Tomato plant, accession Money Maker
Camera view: horizontal (90 deg, fisheye); turntable rotation: 60 degrees
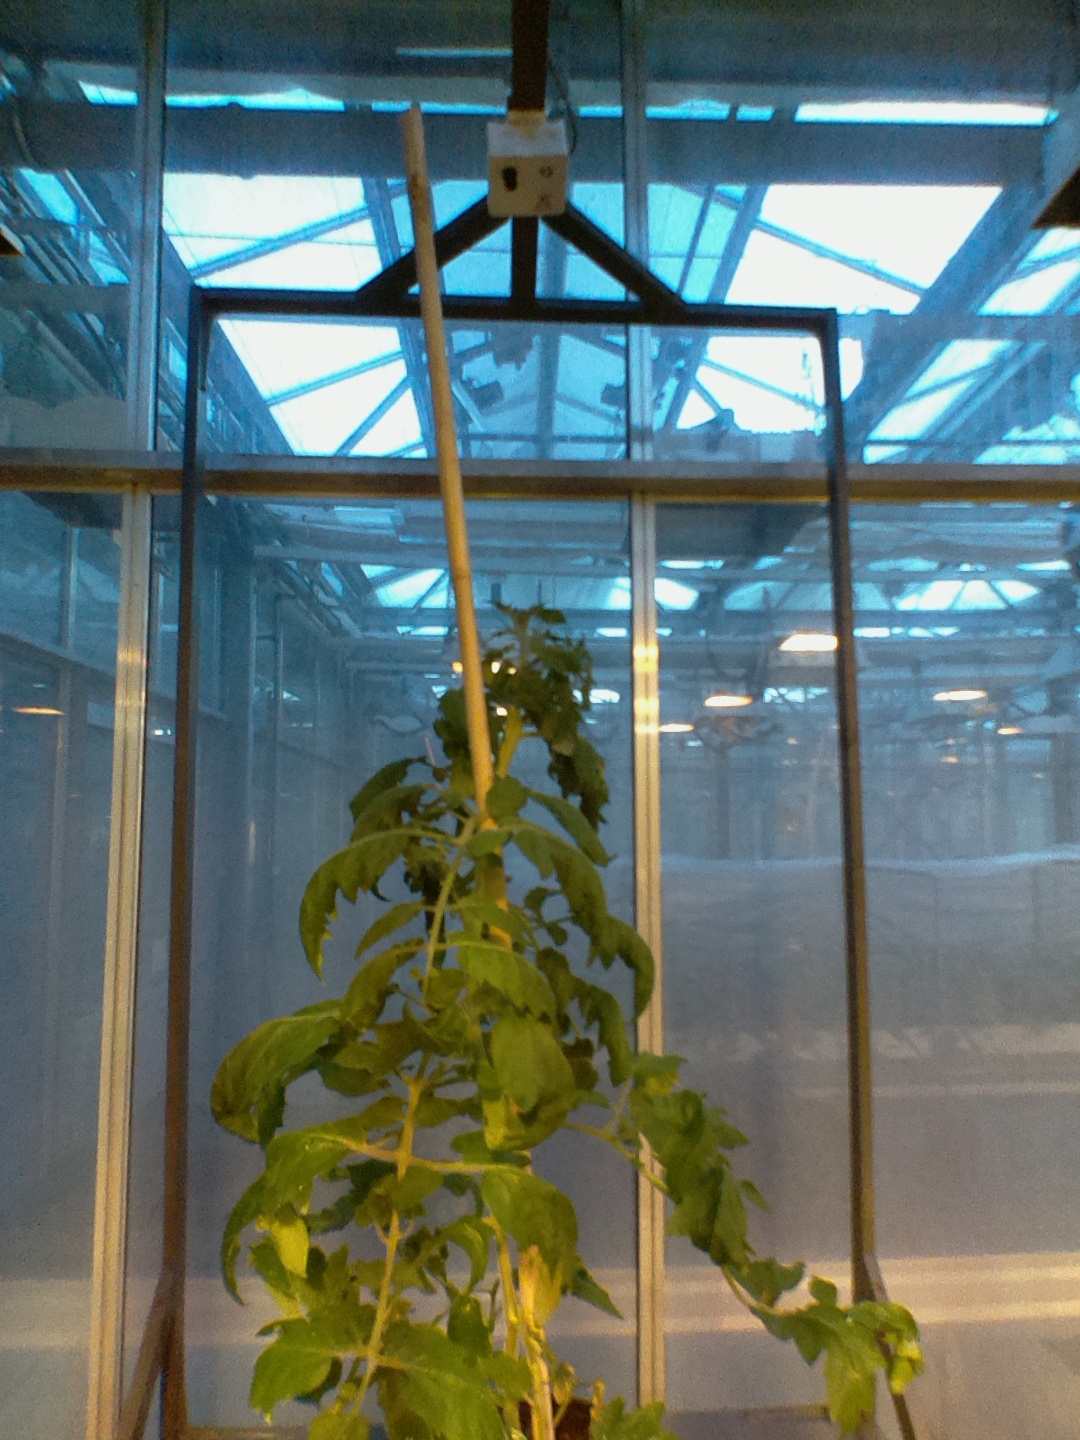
BBCH growth stage 69: End of flowering, 90%-100% of flowers open, more petals falling